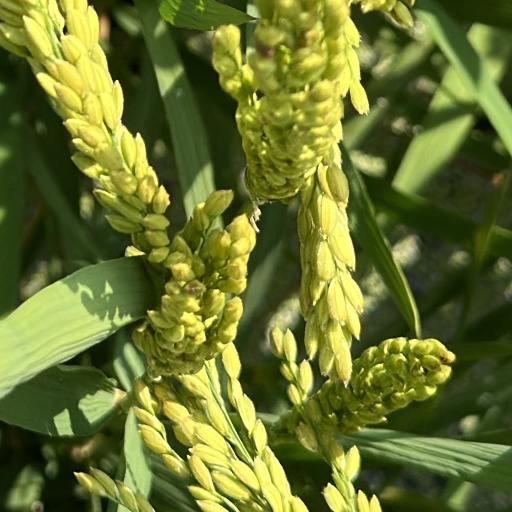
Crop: rice